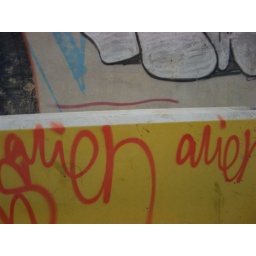
red alien in a yellow world